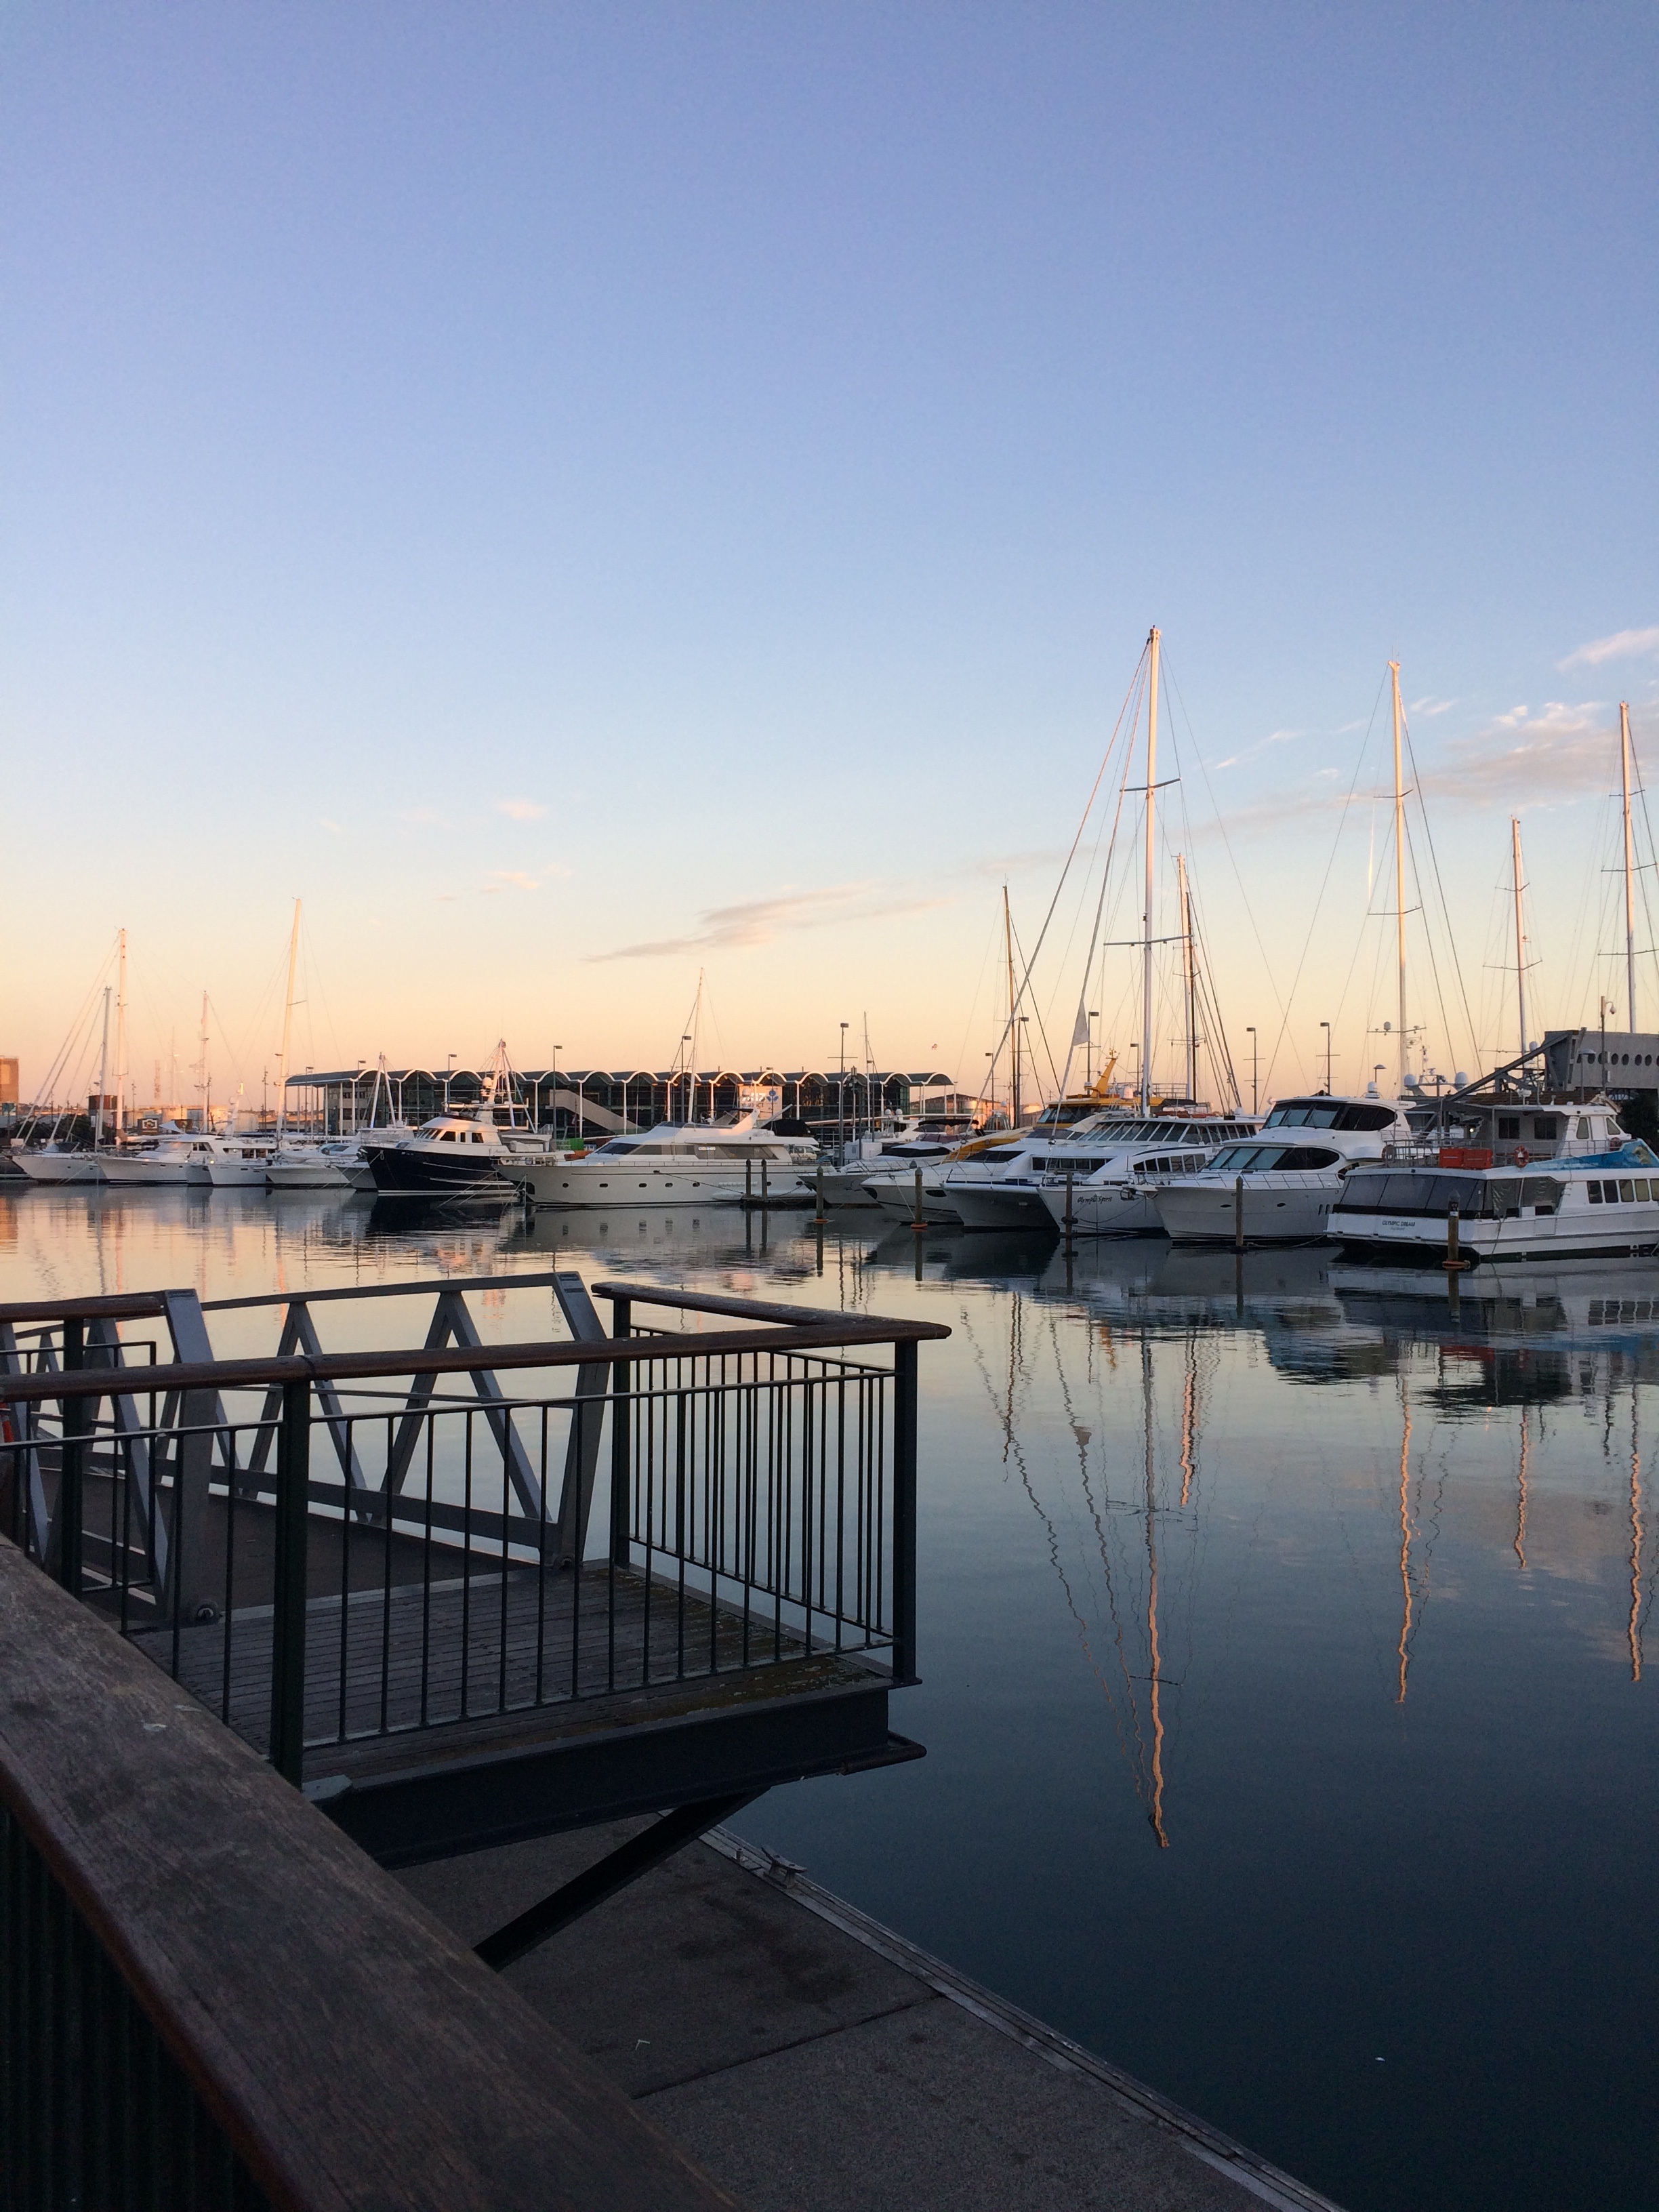
sea, coast, water, dock, sunrise, sunset, boat, bridge, morning, pier, dusk, evening, reflection, vehicle, bay, harbor, marina, port, nonbuilding structure